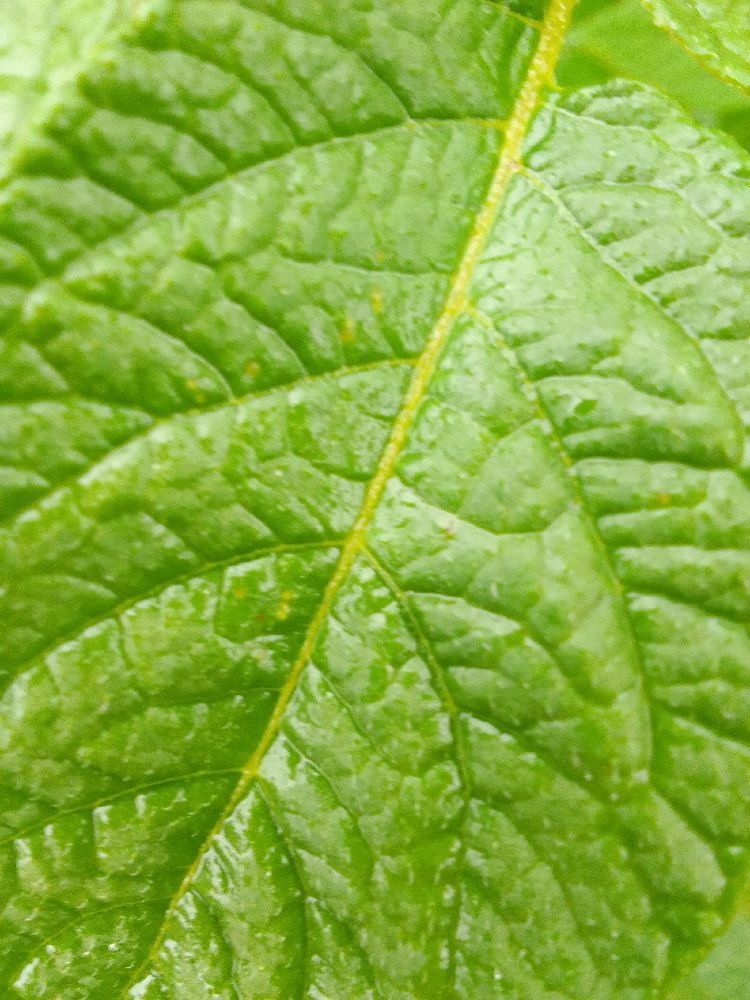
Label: Healthy